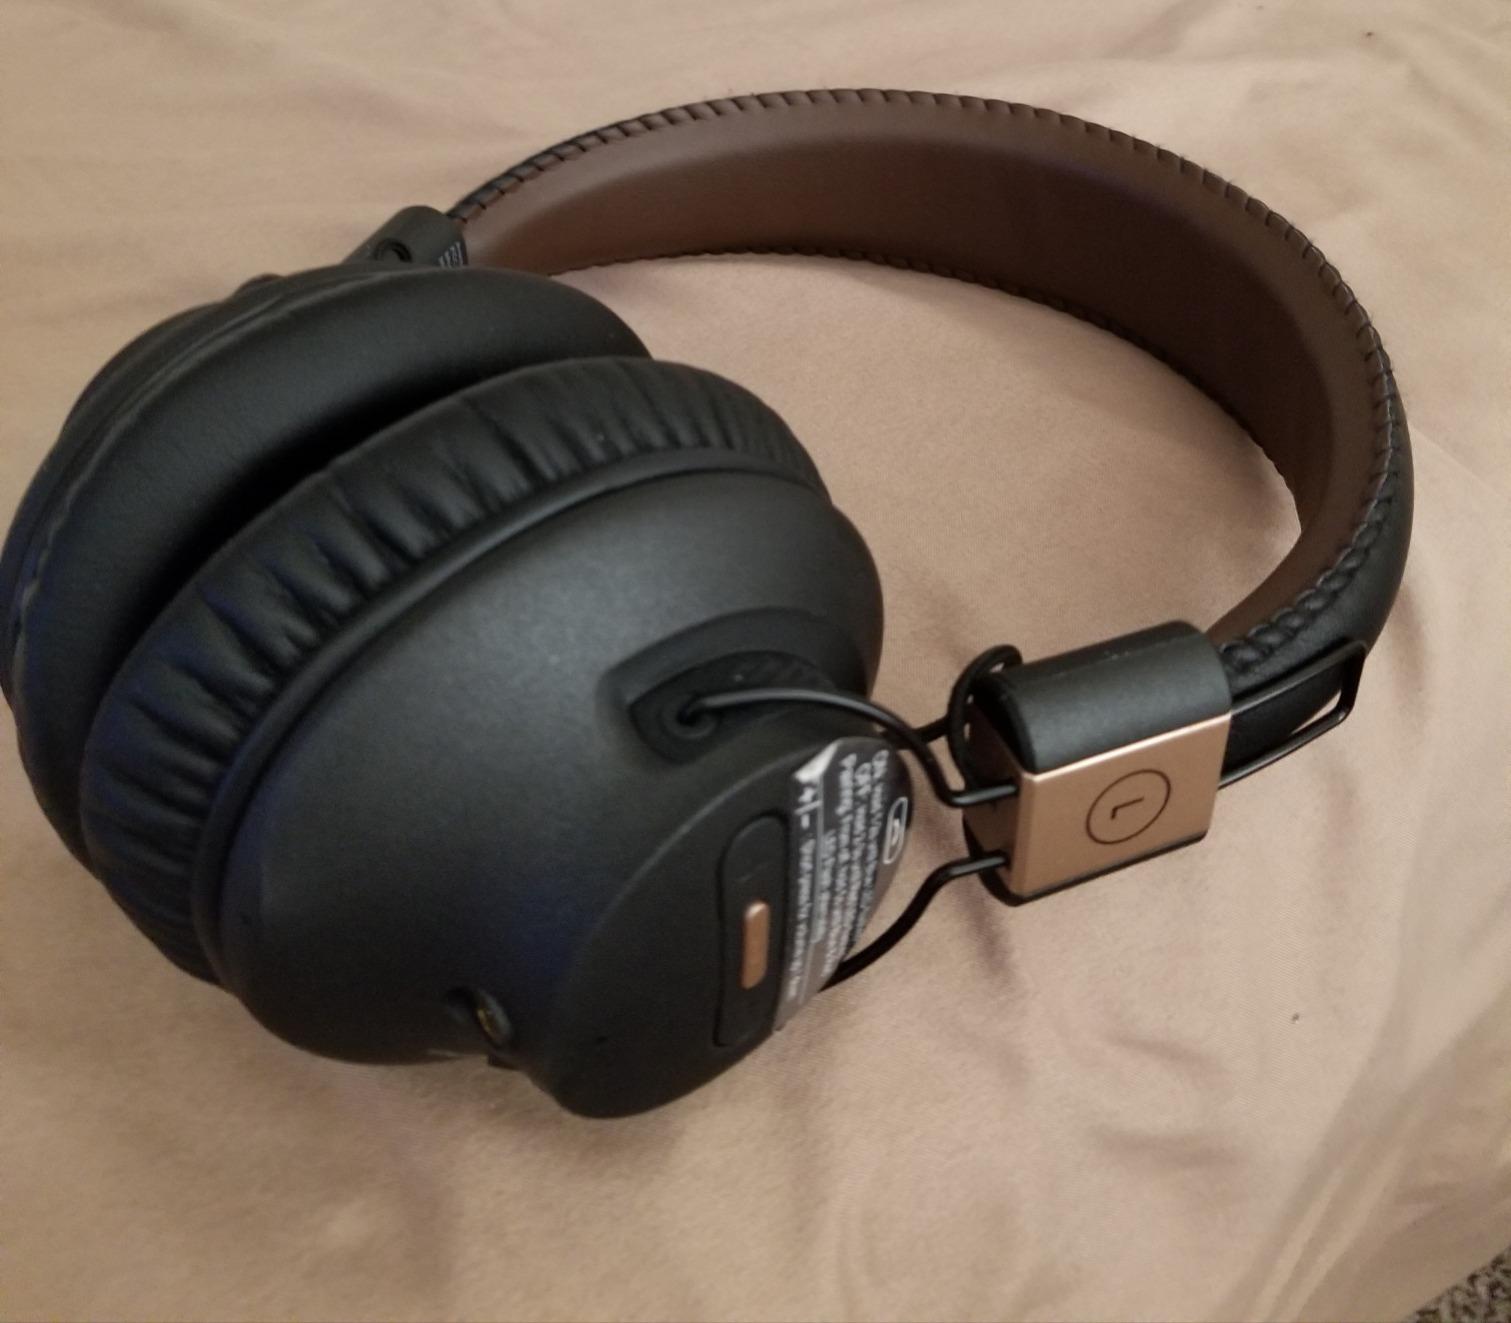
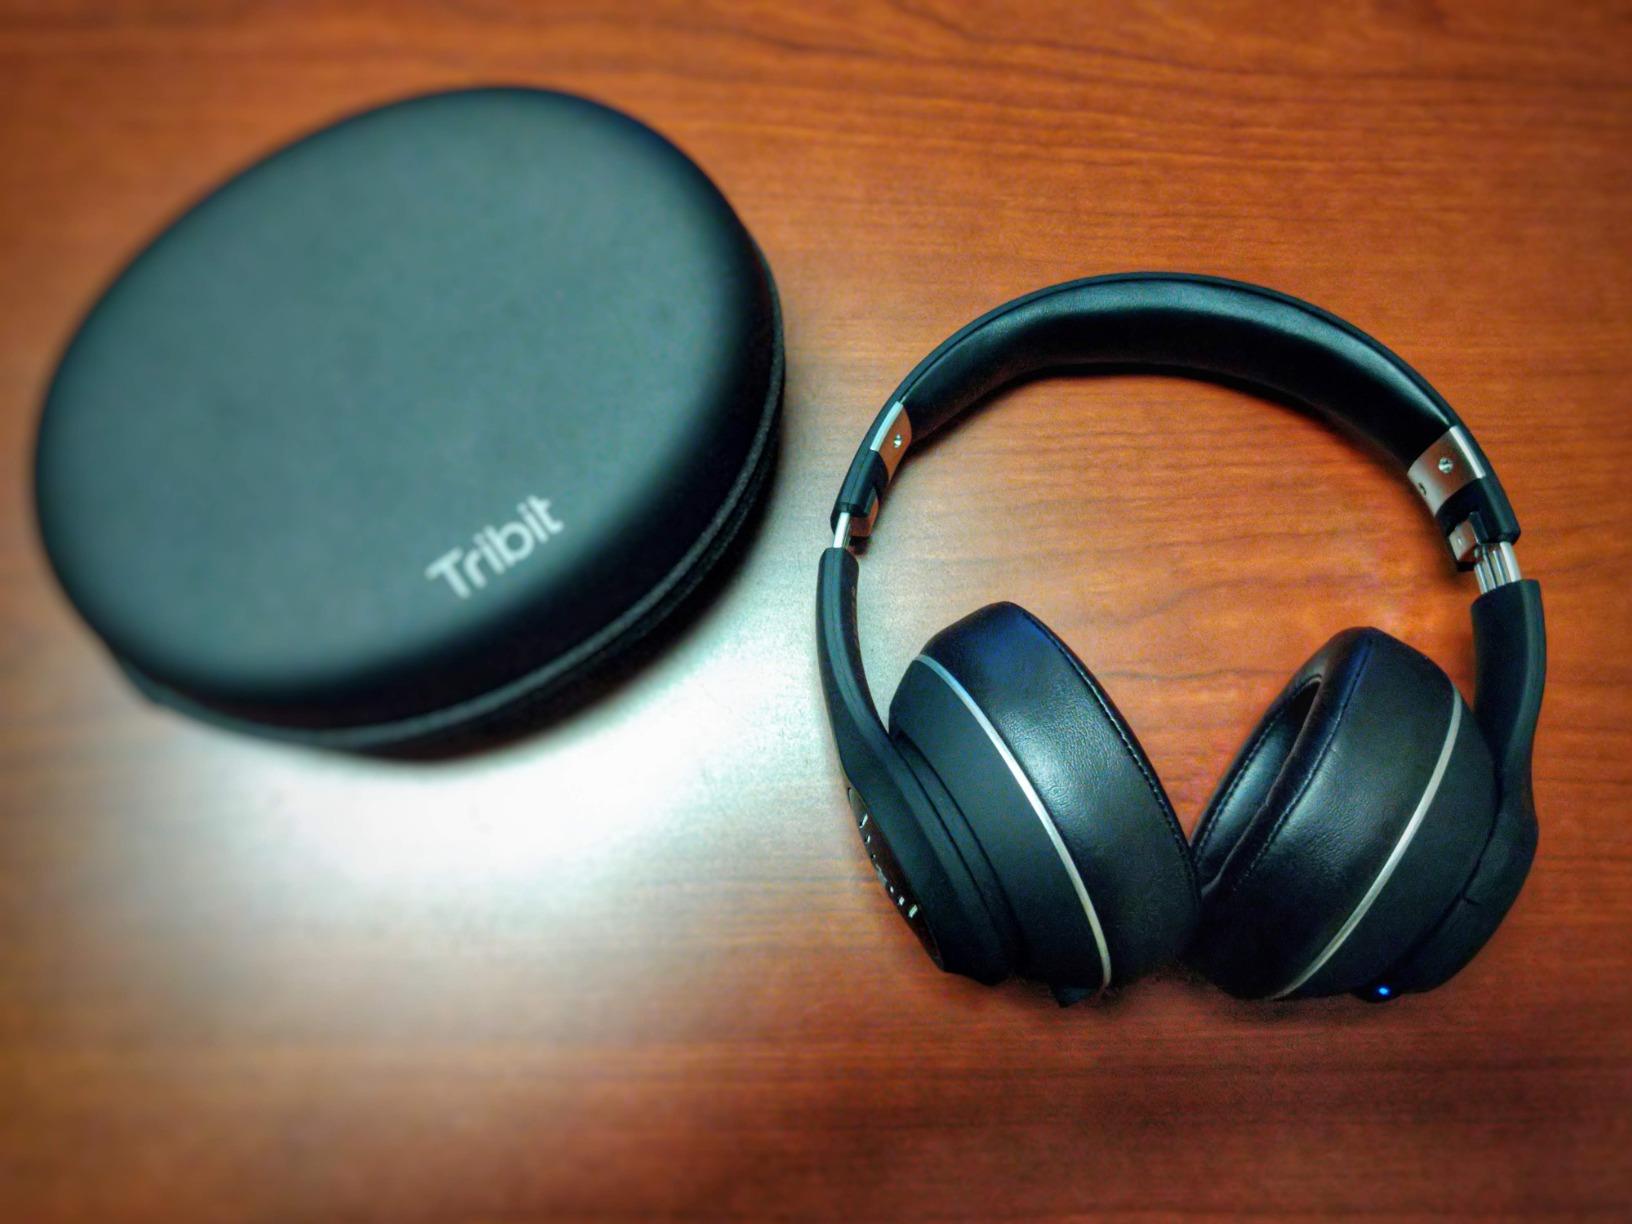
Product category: headphones
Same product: no